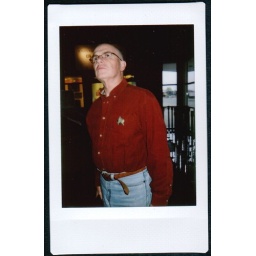
you can tell he's going to get vaporised because he's in a red shirt